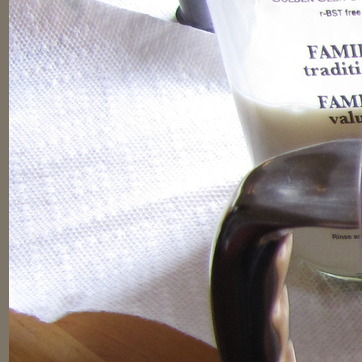
Material: paper